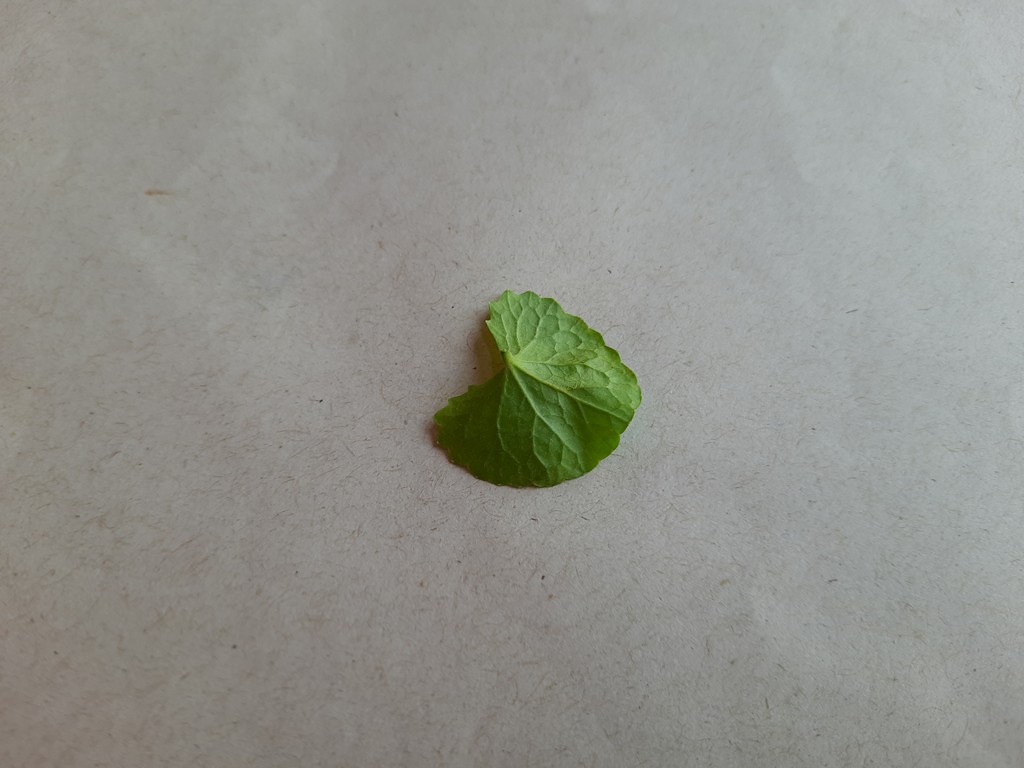
Label: Healthy